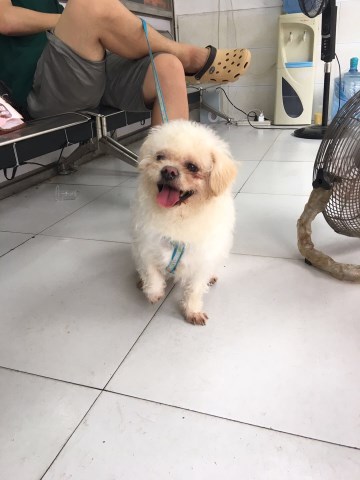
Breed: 3083-n000117-Bichon_Frise